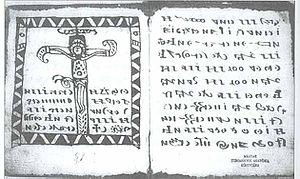
Le Codex Rohonczi est un manuscrit de 448 pages d’origine austro-hongroise dont l’original est conservé à l’Université de Budapest et dont les copies ont servi, depuis 2002 en Roumanie, de support à des études, des publications et des polémiques autour de l’éventualité de l’existence d’une écriture dace.